Homenaje a La Gran Señora

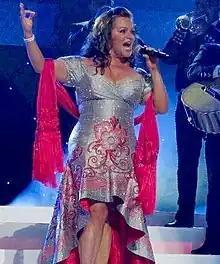
"Homenaje a La Gran Señora" is a tribute album to Jenni Rivera (pictured 2012)

American singer-songwriter Jenni Rivera was killed in a plane crash on December 9, 2012, while traveling to Mexico City to film for "La Voz... México". The album's release marks four years since Rivera's death. Jiménez told the "Associated Press", that her and Rivera were planning to record an album and embark on a tour. She also stated, "Although many of these songs have also been recorded by many other singers, I feel that many of these songs were famous thanks to Jenni." Jimenez told Univision's "Despierta América", that she has been wanting to record a mariachi/ranchera album and she wanted to do something with Rivera's music because she liked it a lot. The title of the recording is a reference to Rivera's honorary title "The Great Lady" ("La Gran Señora").